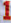
Number: 1